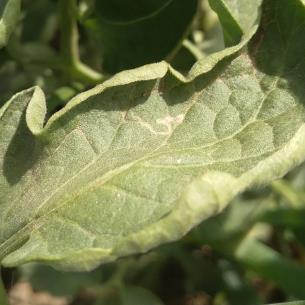
Crop: Tomato
Condition: virosis-d